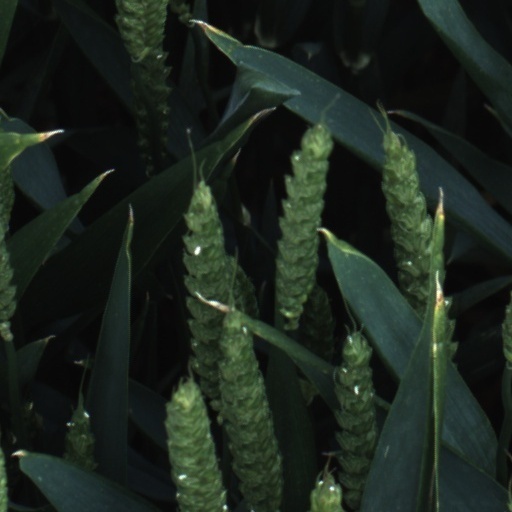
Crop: wheat